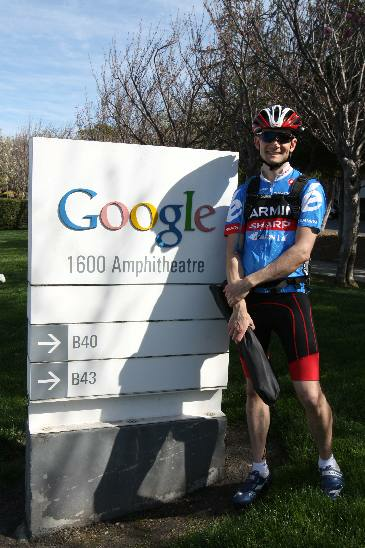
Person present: Yes